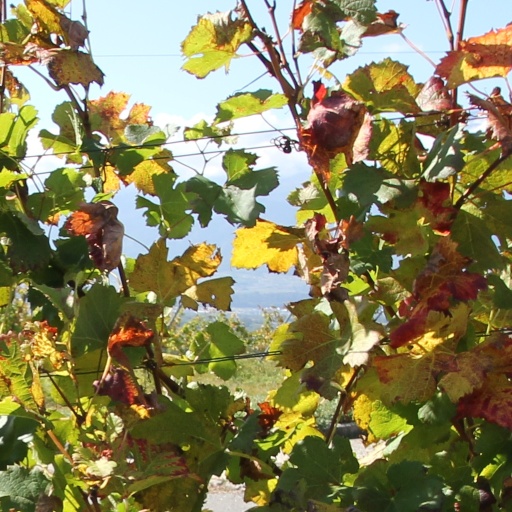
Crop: grape